Thomas F. Bayard

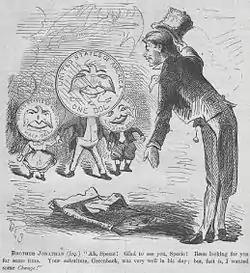
A cartoon from the April 9, 1870, issue of "Harper's Weekly" anticipates the resumption of government payments in precious-metal coins. "Brother Jonathan" was a personification of the United States before "Uncle Sam".

Bayard's father retired from the Senate when his term ended in 1869, and the legislature elected his son to the seat with little opposition. Bayard entered a Senate in which his fellow Democrats were greatly outnumbered by Republicans; the new president, Ulysses S. Grant, was also a Republican. In the Reconstruction Era, Bayard took up the cause of the defeated South, speaking against the continued military rule of the conquered states and advocating a return to civilian (and conservative) government. He protested the requirement that readmitted Southern states ratify the Fourteenth Amendment, which guaranteed equal protection of the laws to all Americans. Bayard also inveighed against the continued presence of federal troops in the South. He spoke against each of the three Enforcement Acts, which increased the federal government's power to protect black Southerners' civil and political rights in the face of rising violence by the Ku Klux Klan and other groups.